Japan Rugby Football Union

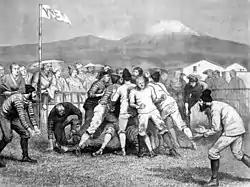
Rugby game in Yokohama, 1874 with interested locals and Mount Fuji in the background

Rugby union was first introduced to Japanese students at Keio University in Japan by Professor Edward Bramwell Clarke (who was born in Yokohama) and Tanaka Ginnosuke, both graduates of Cambridge University, in 1899. It had been played at the treaty ports (Kobe and Yokohama especially) before that, between teams of long-term foreign residents and visiting ships' crews, garrisons etc.